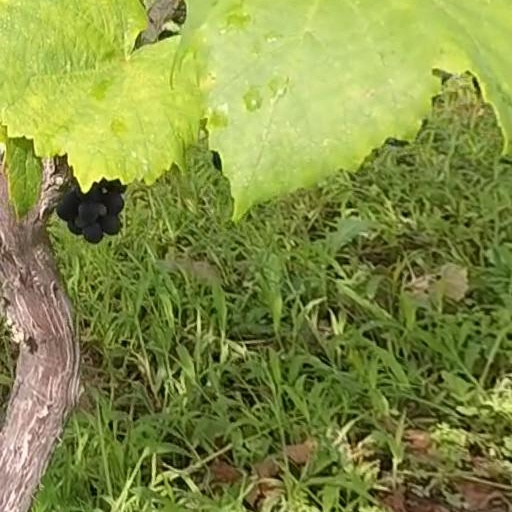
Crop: grape